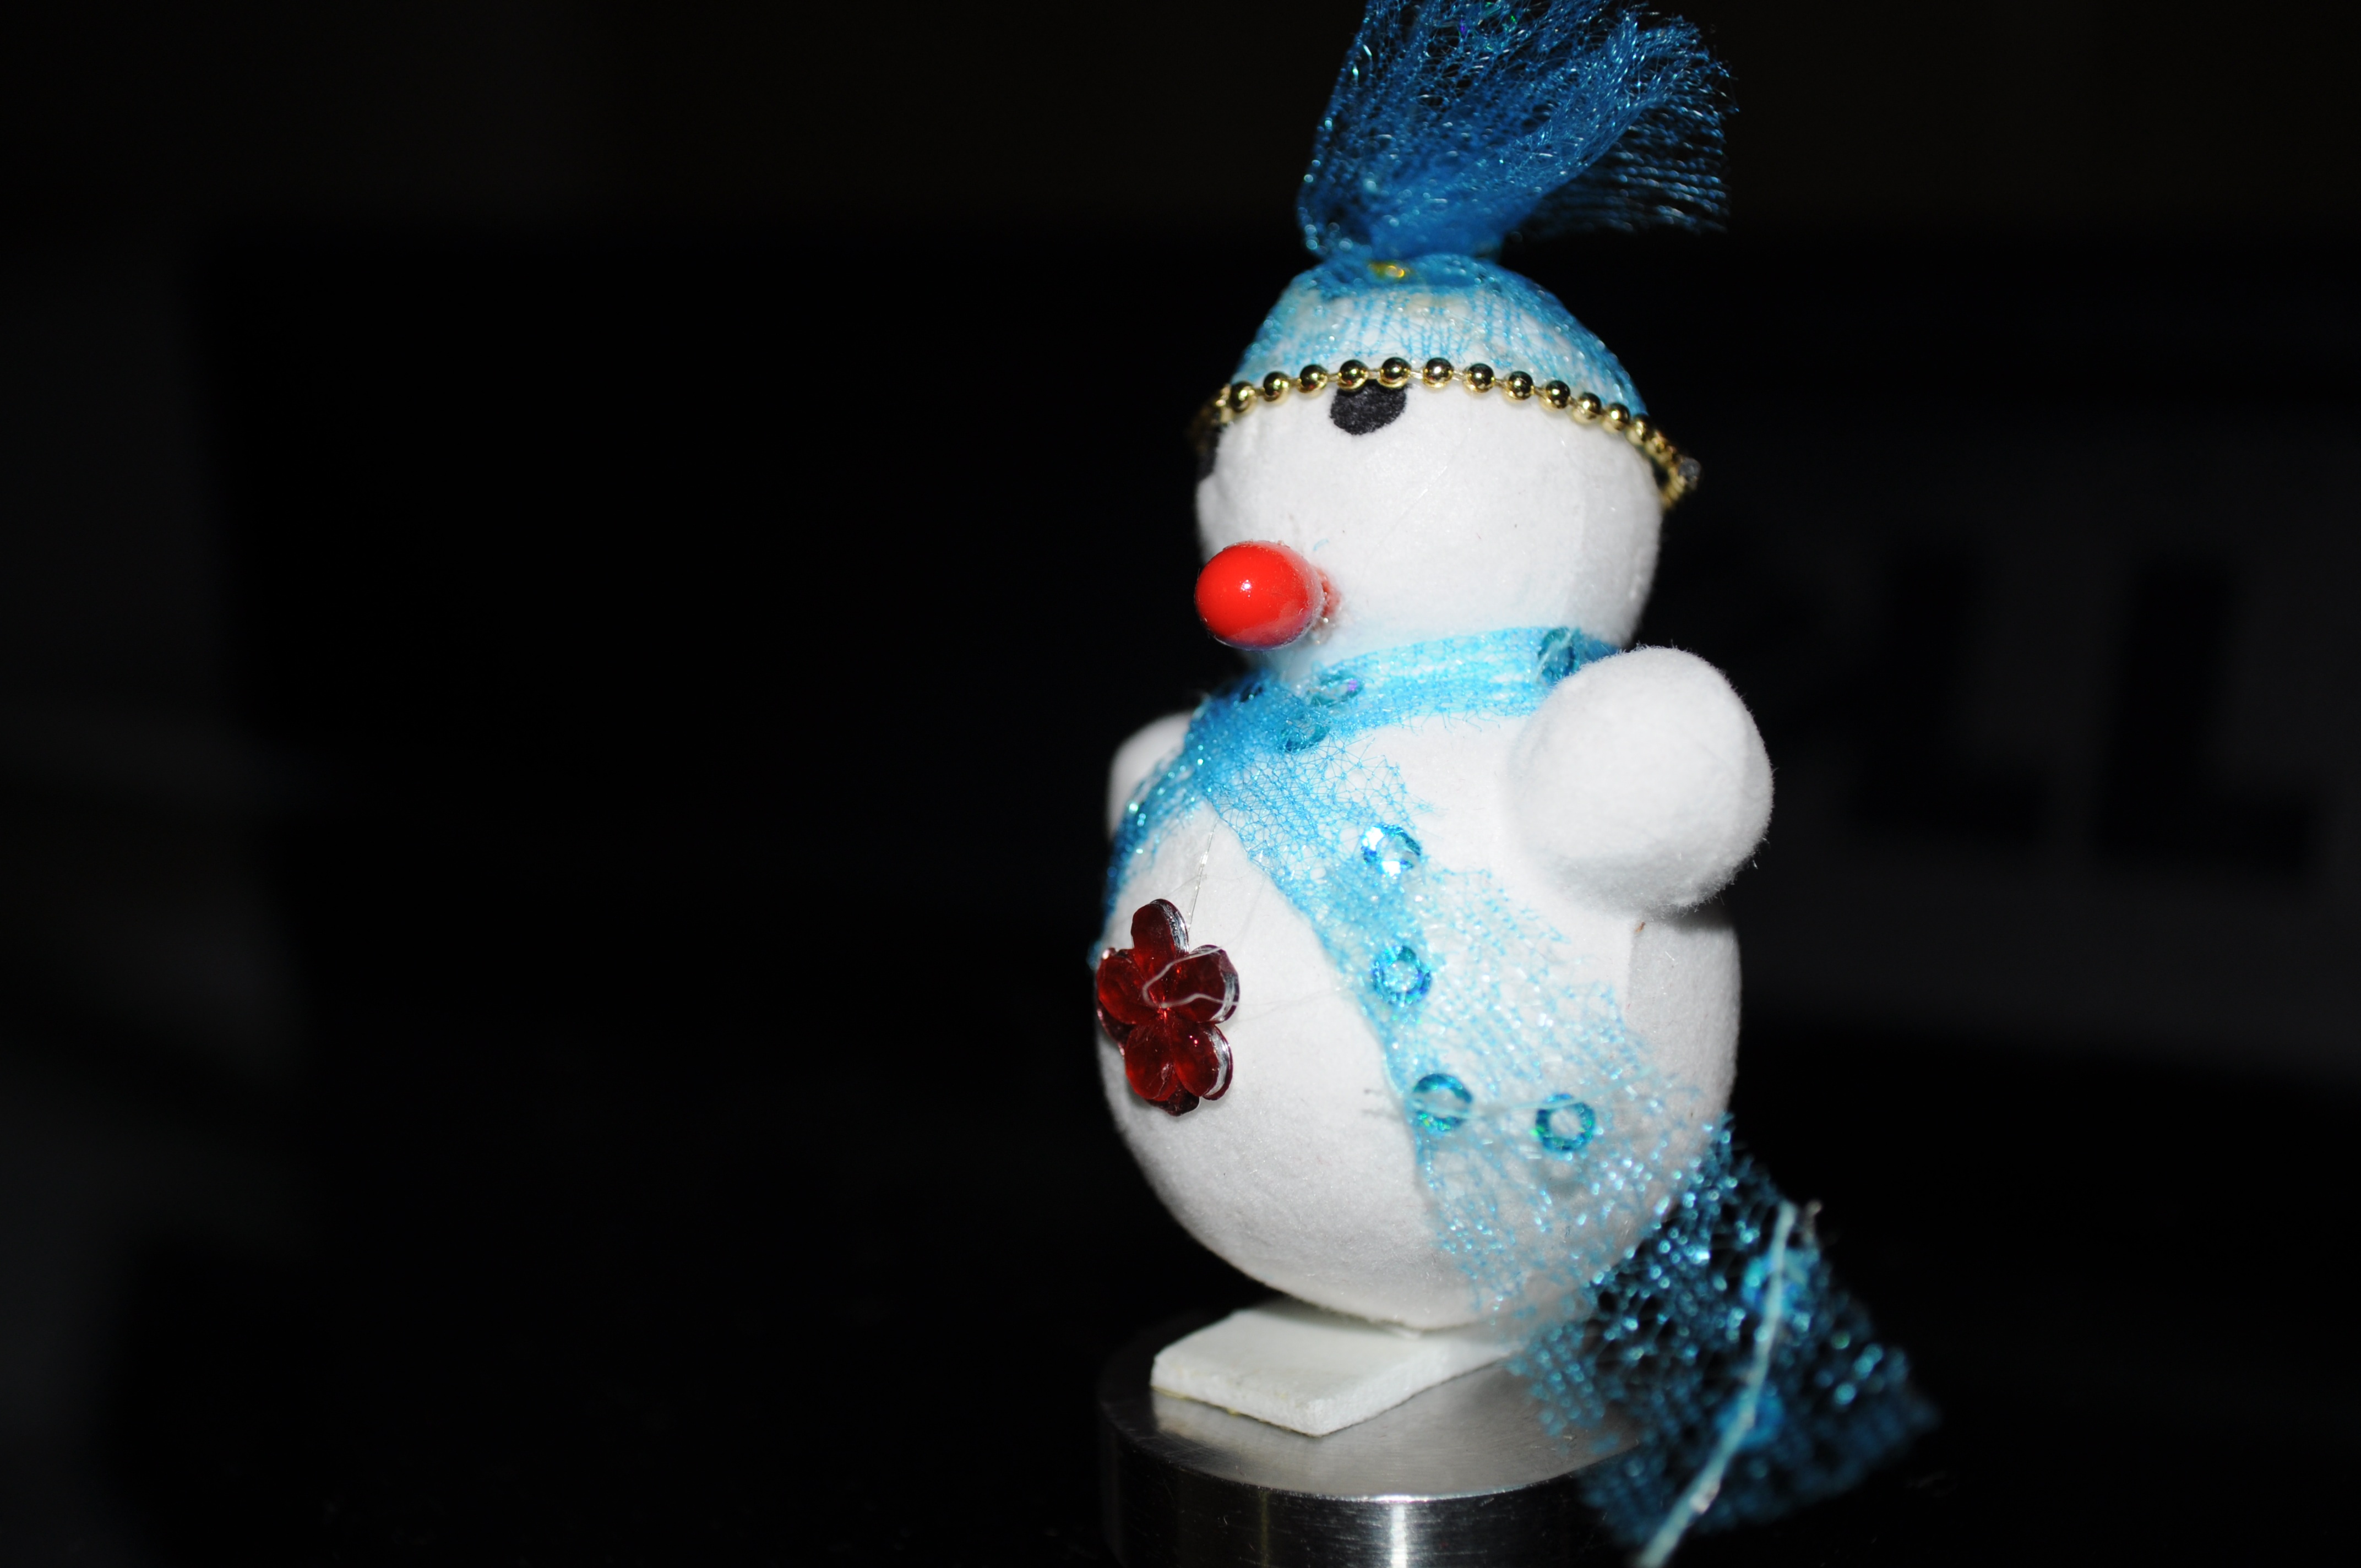
white, flower, blue, toy, art, snowman